Paronella Park

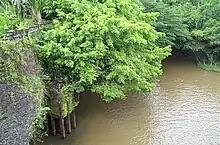
Hydro Plant from swing bridge over Mena Creek Falls

Today, visitors are taken on a range of guided tours. Paronella's story is told and the highlights of the park shown through the day and into the night.